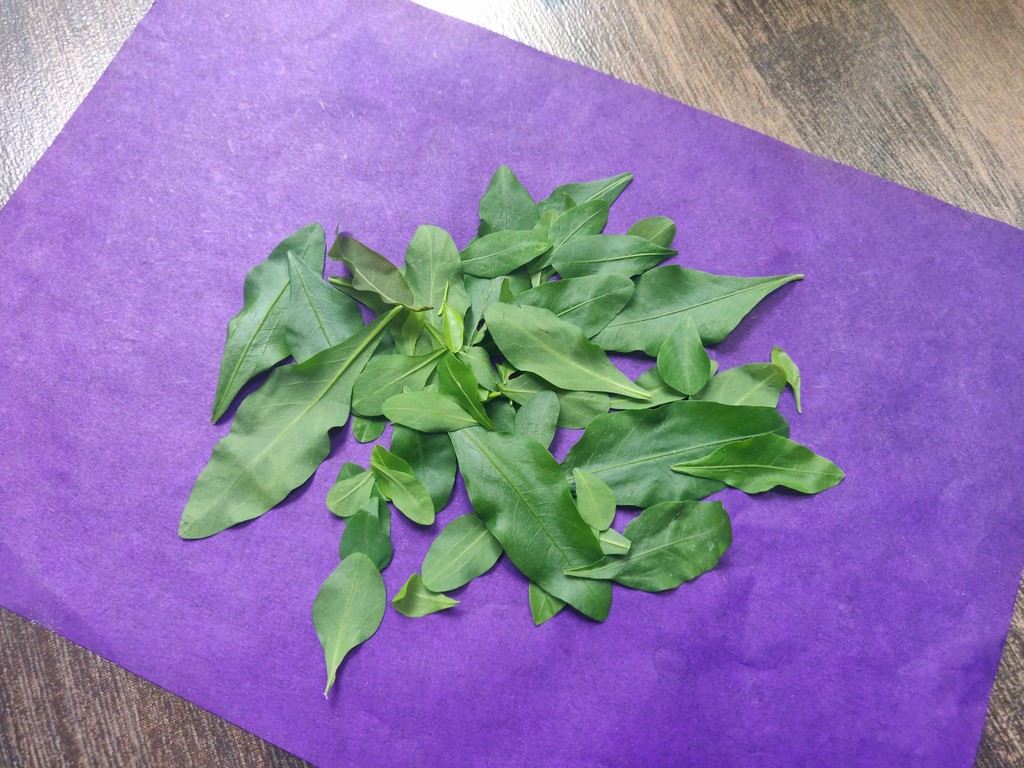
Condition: Healthy
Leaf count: multiple
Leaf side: unknown